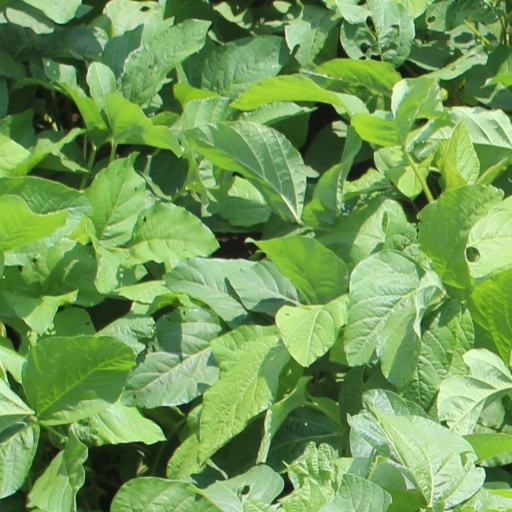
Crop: soybean